Ultimate X4

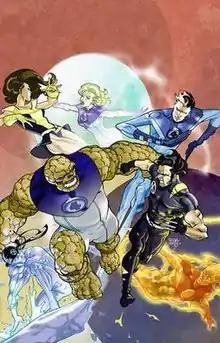
Cover to Ultimate X4 #1. Art by Pasqual Ferry.

Ultimate X4 is a Marvel Comics miniseries, set in the Ultimate Marvel universe outside the mainstream continuity. It features a crossover between the Ultimate X-Men and the Ultimate Fantastic Four. This miniseries is the first canonical team-up of the X-Men and the Fantastic Four in the Ultimate Marvel universe. The arc consists of two parts, "UX4" #1 (December 2005) and "UX4" #2 (January 2006).